JALways

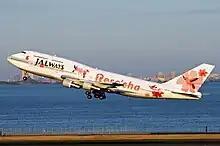
An aircraft taking off from the runway, with a city skyline on the background

JALways operated a fleet of Boeing 747-400, Boeing 767 and Boeing 777-200 aircraft, wet-leased from its parent, Japan Airlines.